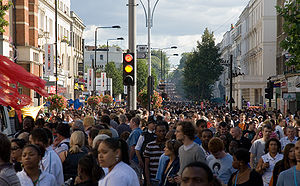
Notting Hill
Notting Hill Carnival tiltrækker årligt omkring 1 mio. mennesker.
Notting Hill er et område i bydelen Kensington and Chelsea. Notting Hill er beliggende tæt ved det nordvestlige hjørne af Hyde Park og er kendt for at være et kosmopolitisk område. Notting Hill Carnival løber af stablen her hvert år i august og har siden 1960'erne haft et caribisk tema. Karnevallet kendes fra filmen Notting Hill fra 1999 med Julia Roberts og Hugh Grant i hovedrollerne. Det er også i Notting Hill, at det populære gademarked Portobello Road Market afholdes.